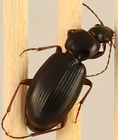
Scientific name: Synuchus impunctatus
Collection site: Harvard Forest & Quabbin Watershed NEON (HARV), plot HARV_001